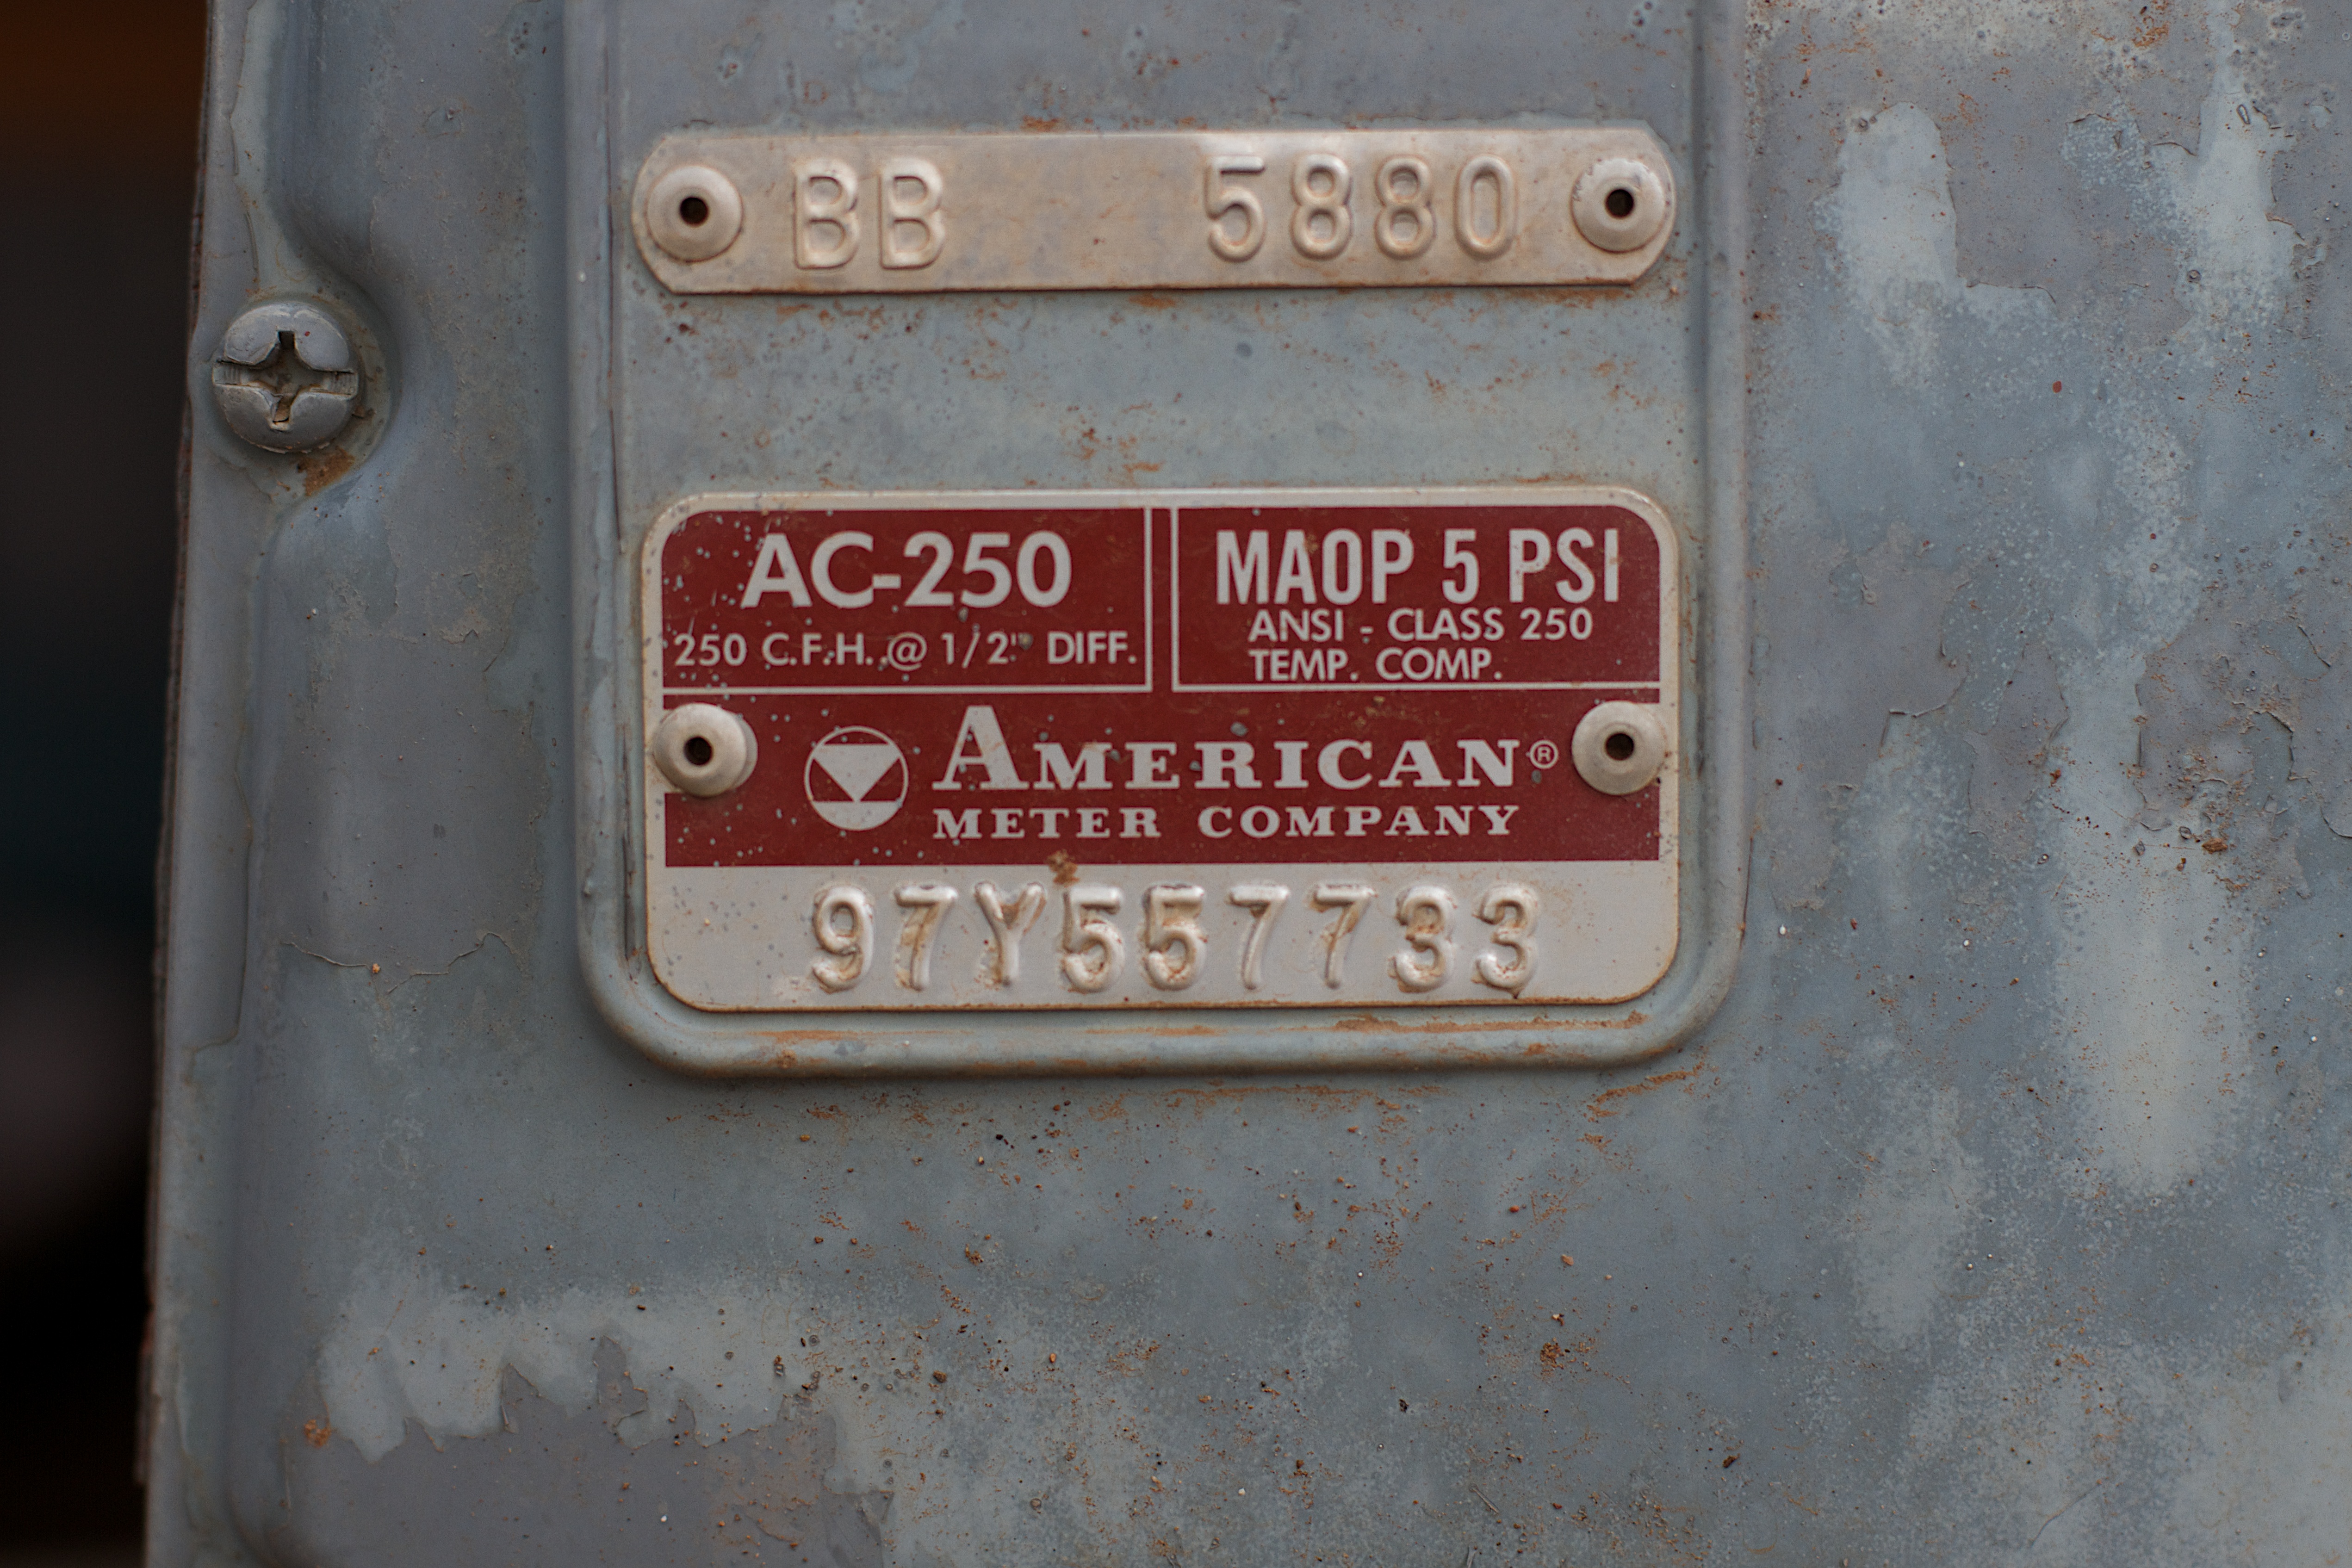
number, sign, red, bumper, shape, automotive exterior, vehicle registration plate